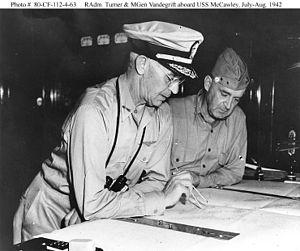
Richmond Kelly Turner, né le 27 mai 1885 à Portland en Oregon et mort le 12 février 1961 à Monterey en Californie, a été un amiral de l'United States Navy pendant la Seconde Guerre mondiale. Il a été le cinquième et dernier des officiers généraux de l'U.S. Navy à être nommé amiral pendant la Guerre du Pacifique, après Chester Nimitz, William Halsey, Raymond Spruance, et Thomas C. Kinkaid. Commandant des Forces Amphibies dans la Zone du Pacifique Sud notamment à la bataille de l'île de Savo, à la bataille de Guadalcanal, et lors de la campagne des îles Salomon, puis des Forces Amphibies du Pacifique central en 1943-1944, dirigeant les opérations amphibies lors des débarquements dans les archipels du Pacifique central, et enfin des Forces Amphibies de la Flotte du Pacifique, en 1945, il a participé à ce titre, à la préparation des plans de l'invasion du Japon. Toutefois, ceux-ci ne furent jamais mis en œuvre à la suite des bombardements atomiques d'Hiroshima et Nagasaki.